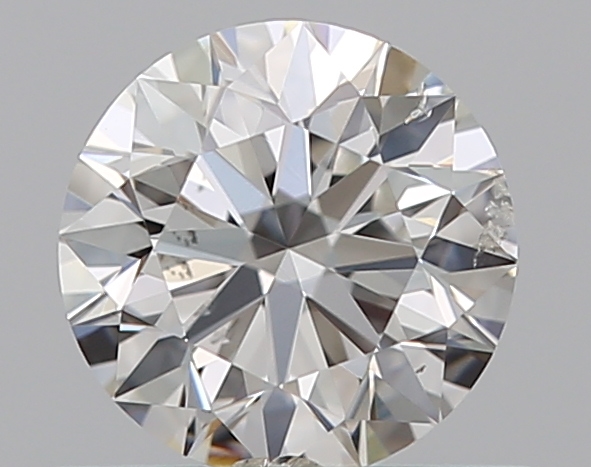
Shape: round
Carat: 0.5
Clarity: SI2
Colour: F
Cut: EX
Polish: EX
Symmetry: EX
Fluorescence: N
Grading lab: GIA
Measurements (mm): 5.04 x 5.07 x 3.16